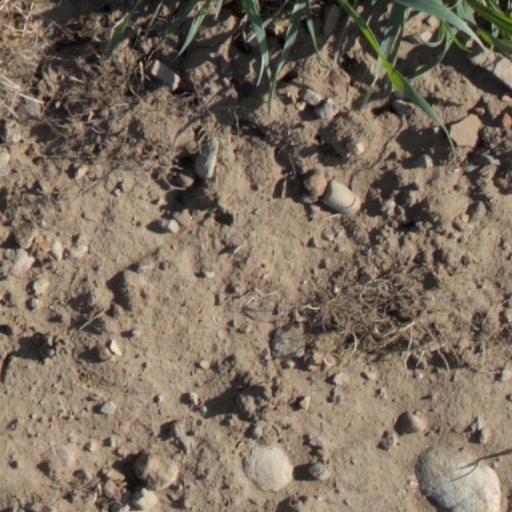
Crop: wheat